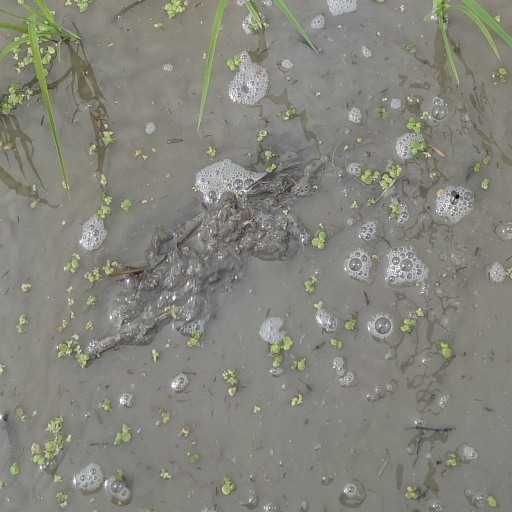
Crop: rice